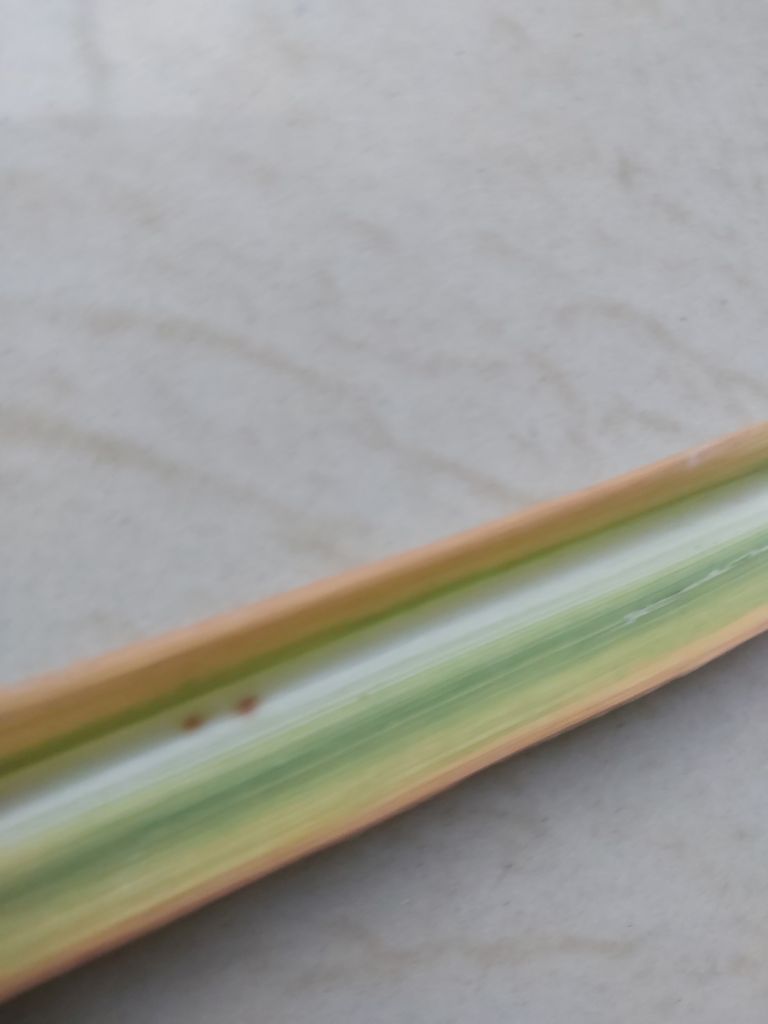
Label: Brown Spot